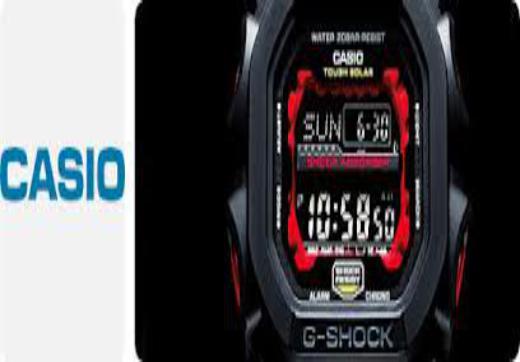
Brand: Casio
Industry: Clothes